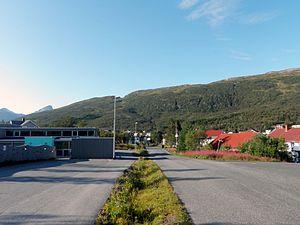
Kjosen est une localité du comté de Troms, en Norvège.